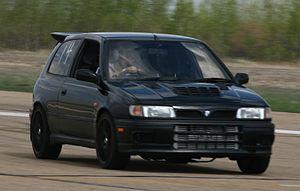
Datsun Pulsar ou Nissan Pulsar a été le nom de plusieurs générations d’automobiles - du segment des compactes - fabriquées par le constructeur japonais Datsun-Nissan. Elles furent vendues, en dehors du Japon, soit sous la même appellation, soit sous d'autres noms.